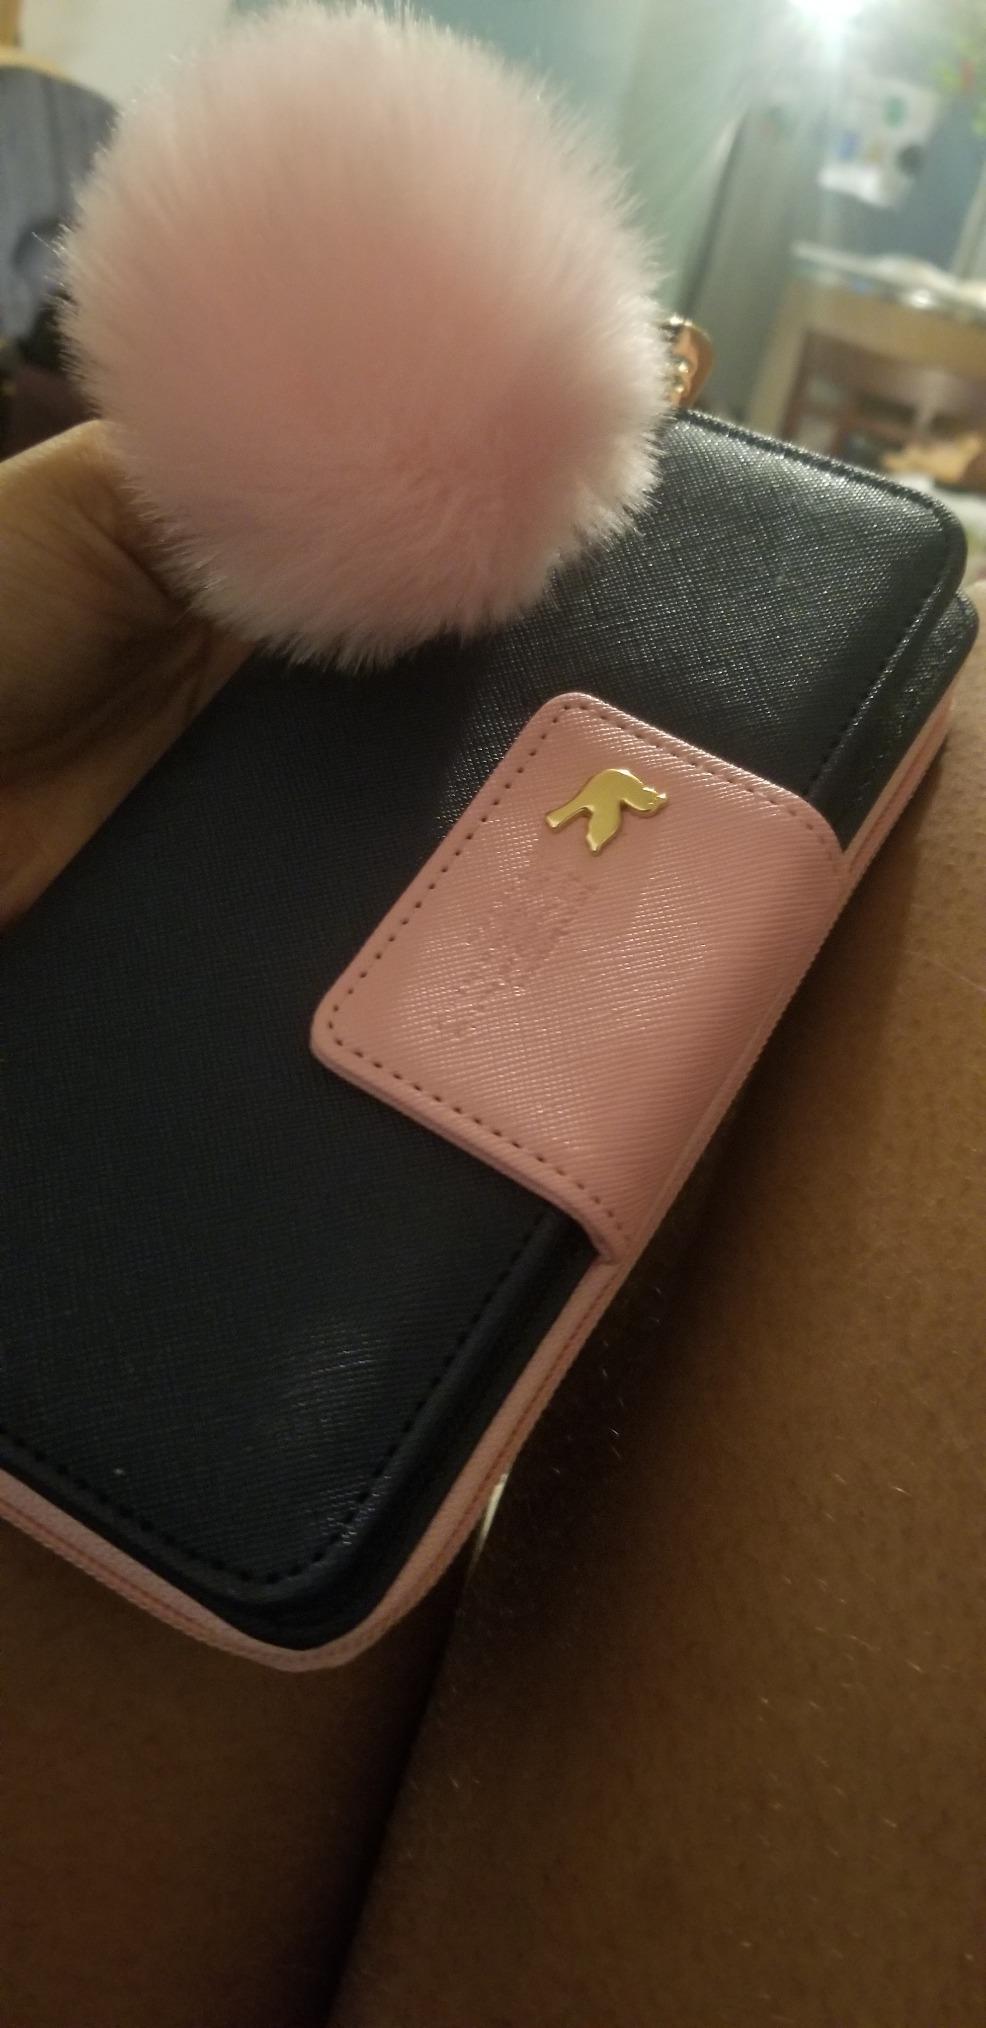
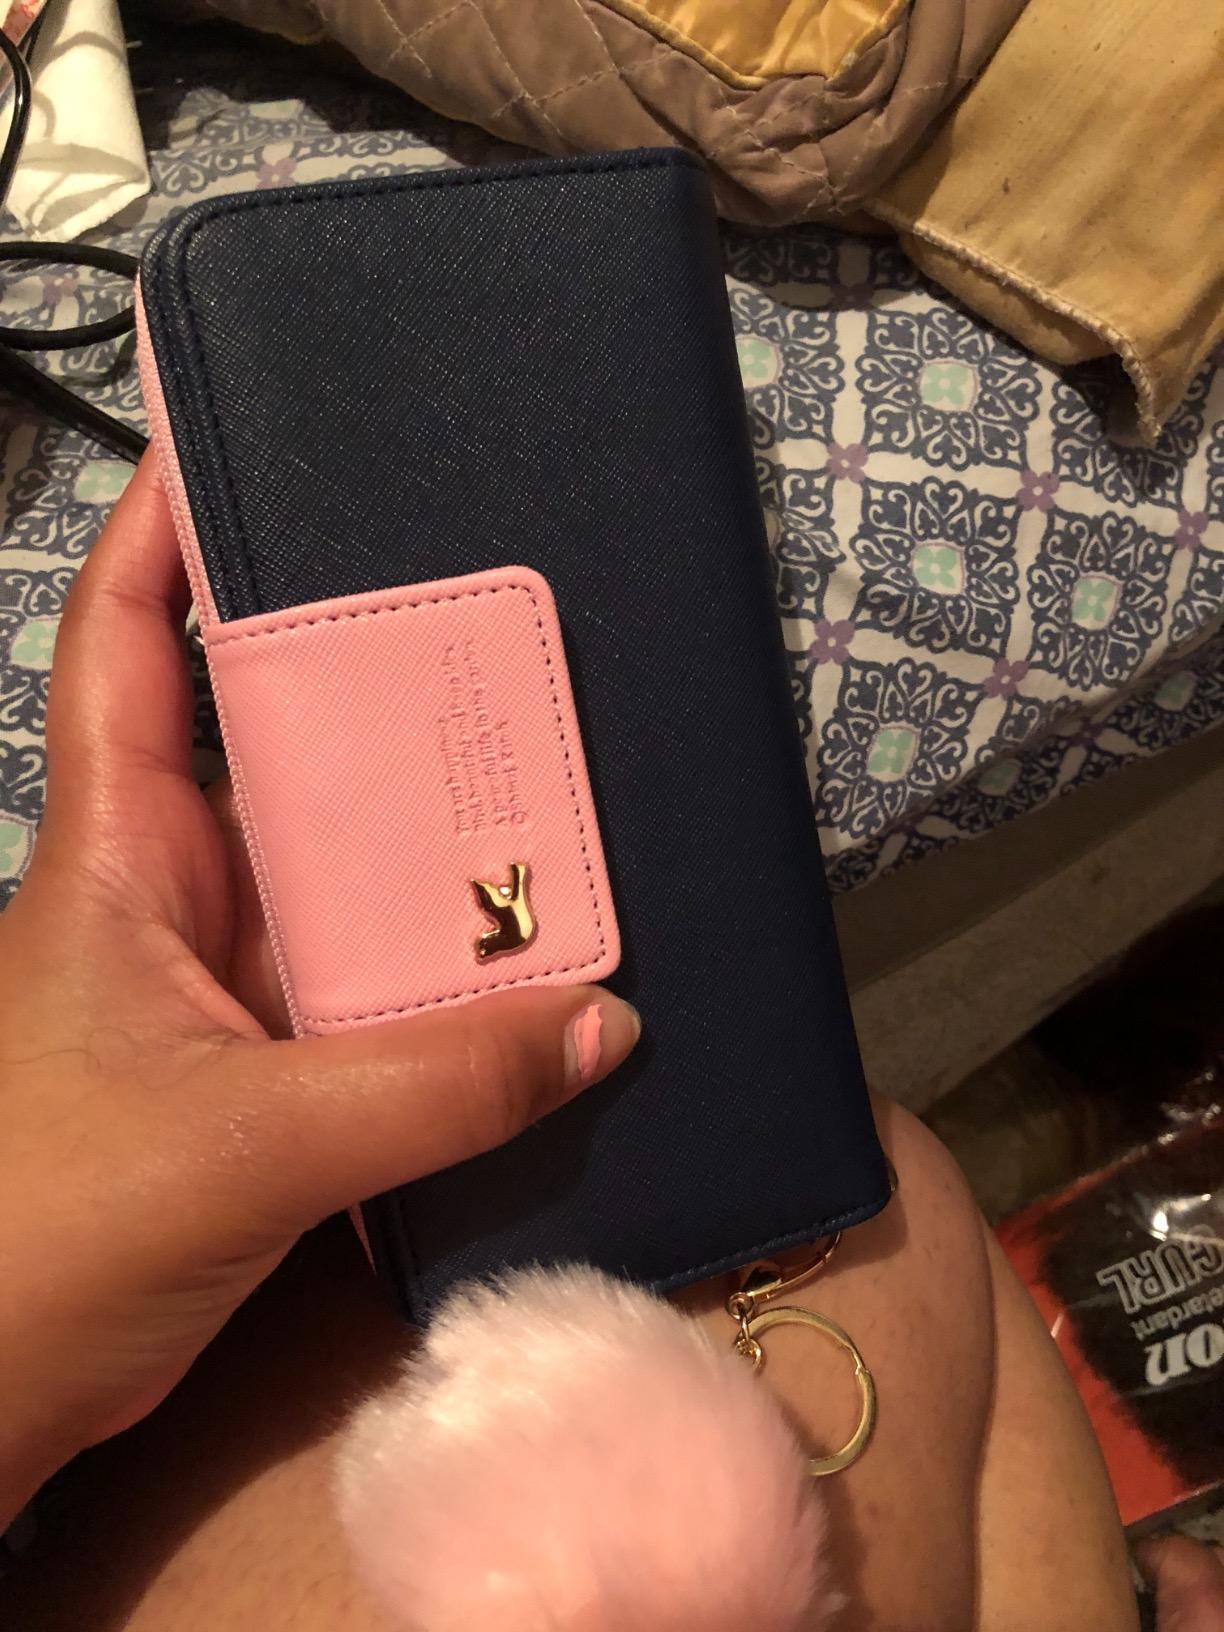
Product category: accessories_handbag
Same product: yes